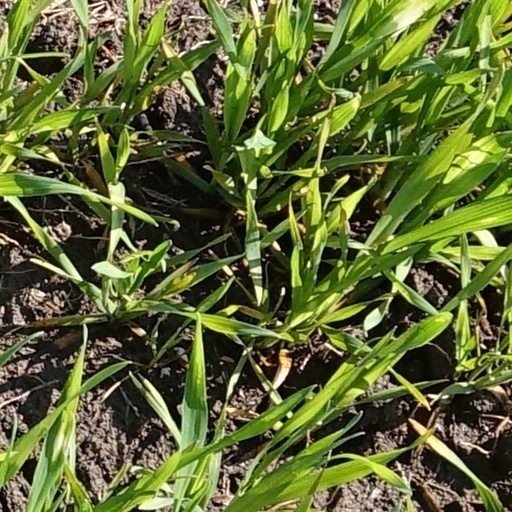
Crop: wheat